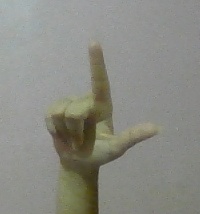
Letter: laam